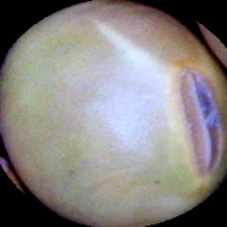
Label: Immature